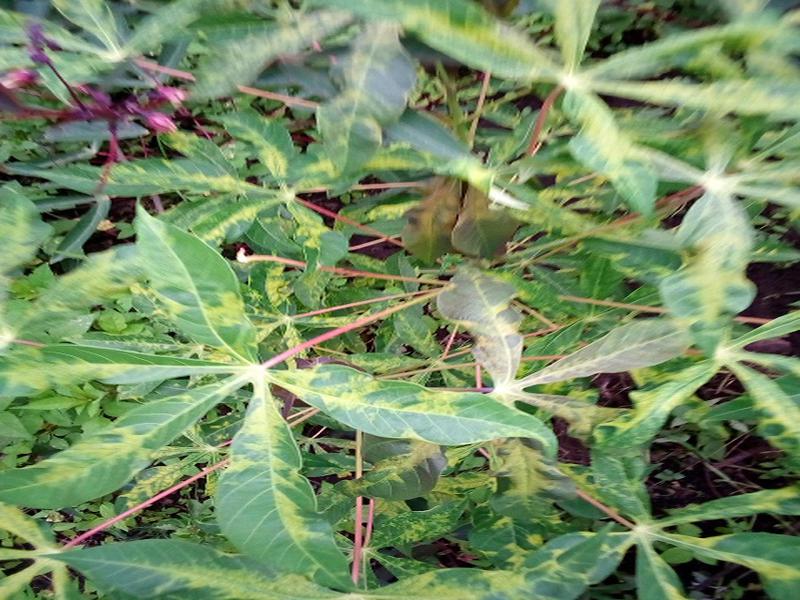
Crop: cassava
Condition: mosaic_disease